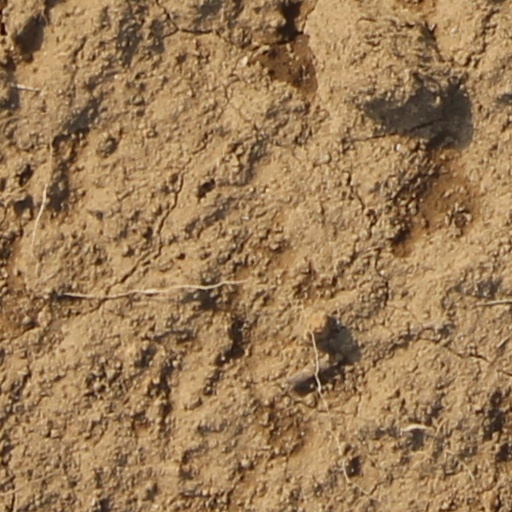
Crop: wheat